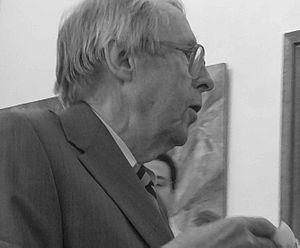
Jaakko Hintikka, né le 12 janvier 1929 à Vantaa et mort le 12 août 2015 à Porvoo, est un philosophe et logicien finlandais. Il est connu pour être le principal artisan de la théorie sémantique des jeux et pour avoir enseigné dans les universités d’Helsinki, de Stanford, de Floride et de Boston. Auteur de plus de quatre cent cinquante articles et de plus de cinquante livres, il a reçu de nombreux prix, dont, en 2005, le prix Rolf Schock pour ses contributions pionnières en matière d'analyse logique des concepts modaux, en particulier les concepts de connaissance et de croyance. Comme l’a reconnu Pascal Engel, « sa conception de la philosophie comme investigation des combinatoires du langage et de la pensée est l’une des plus originales aujourd’hui ».